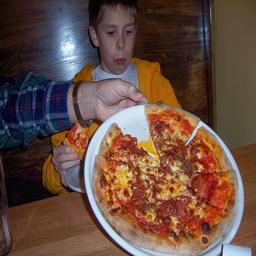
a boy got the first piece of this pizza
A large pizza held up by a man in front of a young boy who is eating a slice.
A hand holding a plate with a pizza missing a slice
A hot a fresh but greasy pizza for lunch.
a very large pizza that is being held up